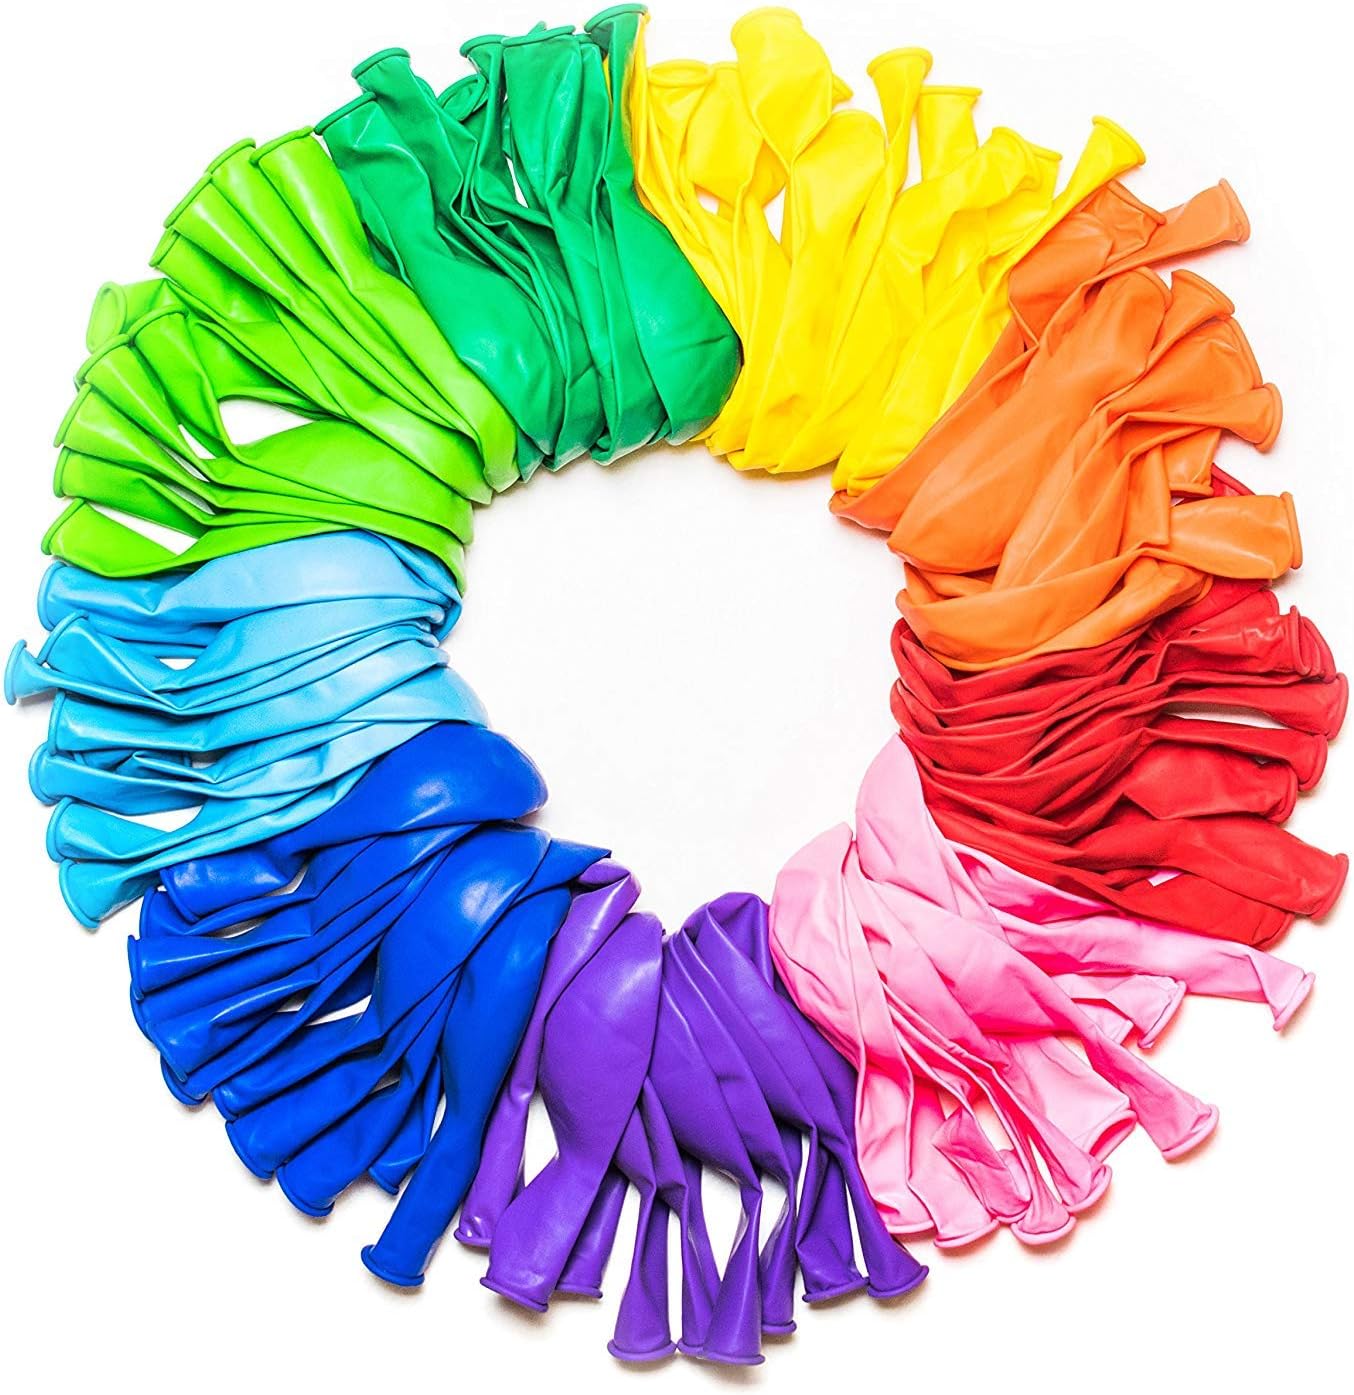
Encore Wireless N300 USB Adapter 2dbi Antenna (ENUWI-2XN42)
Category: Computers
Wireless N300 USB Adapter. Up to 300 Mbps Transfer Speed - Ideal for Sharing Files, Streaming Video, and Playing Online Games
Features: package dimensions :12.953 cm L x 30.733 cm W x 9.144 cm H | Product type :NETWORKING DEVICE | country of origin:China | Package weight :1.0lbs | Up to 300 Mbps Transfer Speed - Ideal for Sharing Files, Streaming Video, and Playing Online Games